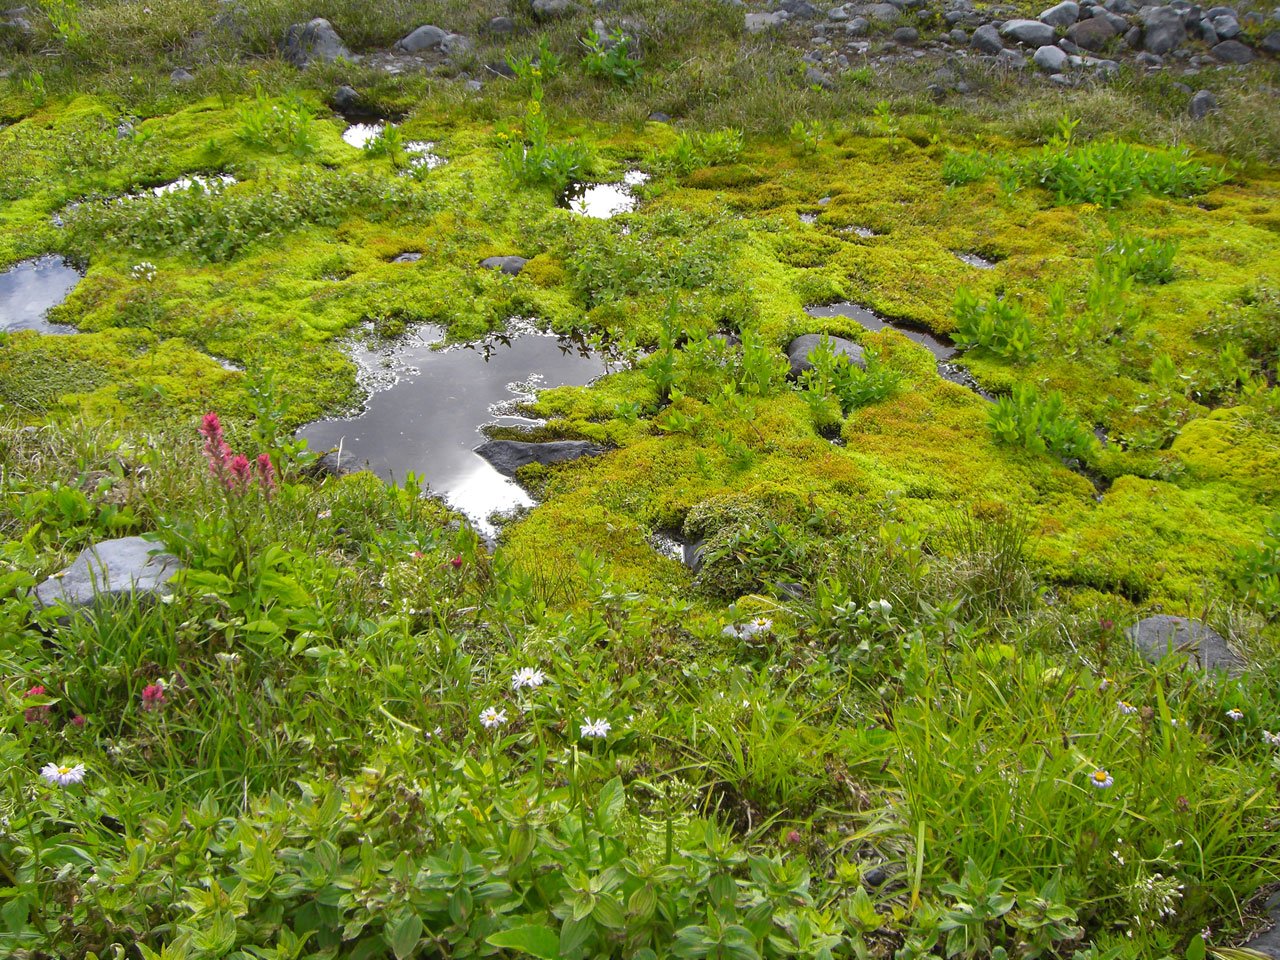
tree, water, forest, wilderness, mountain, plant, trail, meadow, leaf, flower, river, pond, stream, brook, green, paradise, autumn, flora, ridge, wildflower, grassland, vegetation, mount, wetland, bog, plateau, famous, woodland, habitat, ecosystem, tundra, rainier, nature reserve, biome, natural environment, geographical feature